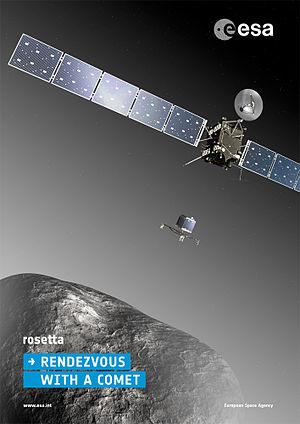
Poster de la mission Rosetta, présentant une vue d'artiste de la comète 67P/Churyumov–Gerasimenko, de la sonde Rosetta et de son module Philæ .
L’Agence spatiale européenne, le plus souvent désignée par son sigle anglophone ESA, est une agence spatiale intergouvernementale coordonnant les projets spatiaux menés en commun par une vingtaine de pays européens. L'agence spatiale, qui par son budget est la troisième agence spatiale dans le monde après la NASA et l'Administration spatiale nationale chinoise, a été fondée le 31 mai 1975. Les activités de l'agence couvrent l'ensemble du domaine spatial : les sciences avec l'astrophysique, l'exploration du Système solaire, l'étude du Soleil et la physique fondamentale ; l'étude et l'observation de la Terre avec des satellites spécialisés ; le développement de lanceurs ; les vols habités à travers sa participation à la Station spatiale internationale et à Orion ; la navigation par satellite avec le programme Galileo ; les télécommunications spatiales pour lesquelles l'agence finance la mise au point de nouveaux concepts ; la recherche dans le domaine des technologies spatiales. L'ESA participe également à des programmes spatiaux initiés par d'autres agences spatiales.